The Great King

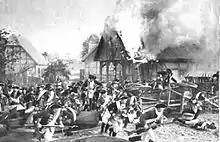

The Great King is a 1942 German drama film directed by Veit Harlan and starring Otto Gebühr. It depicts the life of Frederick the Great, who ruled Prussia from 1740 to 1786. It received the rare "Film of the Nation" distinction. It was part of a popular cycle of "Prussian films".